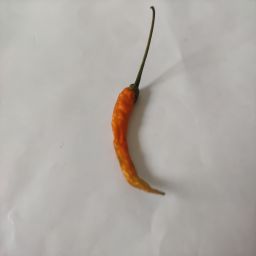
Crop: Chile Pepper
Quality: Dried